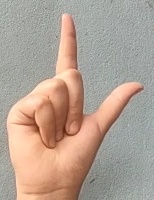
ASL sign: L